Royal Exeter Hotel

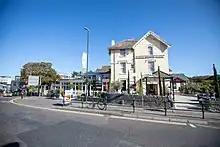
The Royal Exeter Hotel in 2019.

The Royal Exeter Hotel is a Grade II listed building in Bournemouth, Dorset.